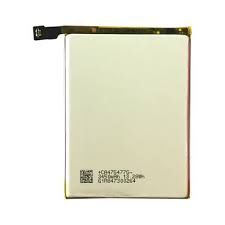
Waste category: battery